Sophie Stewart

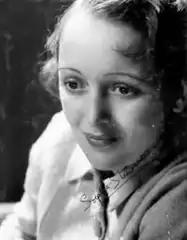

She was born as Sophia Lyal Drummond Stewart in Crieff, Perthshire, Scotland in March 1908 and died in June 1977 at the age of 69, in Cupar, Fife, Scotland.